Gorne-Uspensky Convent

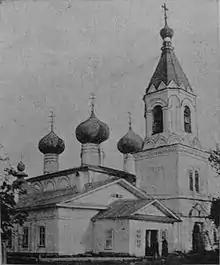
Assumption cathedral with the St Sergius chapel (1914). Behind the branches is the ruined chapel dome.

The warm chapel of St. Sergius of Radonezh is located on the northern side of the Assumption cathedral. Its construction began in 1692 and finished between 1697 and 1698. A journeyman builder named Vasily Karpov (nicknamed Vargan) with his son Dmitri and workers from the Spaso-Prilutsky Monastery of Kornovich village completed the chapel.